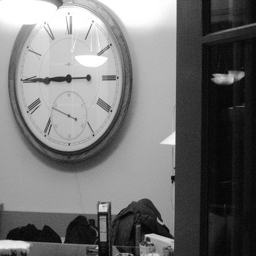
A clock on the wall reads nine forty-five.
An over-sized clock sits at 3:45 in an office.
A large round clock hanging on a wall.
A large clock in a room reads the time of 9:45.
A black and white photograph of a wall clock.